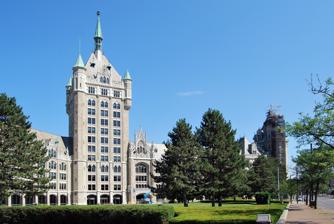
Building: SUNY Plaza
Country: United States of America
Year built: 1914
Historic commercial building in New York, United States United States historic place Delaware and Hudson Railroad Company Building (SUNY Plaza) U.S. National Register of Historic Places U.S. Historic district Contributing property Location Broadway between Division and State Streets Albany, New York Coordinates 42°38′53″N 73°45′0″W / 42.64806°N 73.75000°W / 42.64806; -73.75000 Built 1914-1918 Architect Marcus T. Reynolds Part of Downtown Albany Historic District ( ID80002579 ) NRHP reference No. 72000813 Added to NRHP March 16, 1972 SUNY Plaza , or the H. Carl McCall SUNY Building , formerly the Delaware & Hudson Railroad Company Building , is a public office building located at 353 Broadway at the intersection with State Street in downtown Albany, New York , United States. Locally the building is sometimes referred to as "The Castle" or "D&H Plaza"; prior to the construction of the nearby Empire State Plaza it was simply "The Plaza". The central tower of the building is thirteen stories high and is capped by an 8-foot-tall (2.4 m) working weathervane that is a replica of Henry Hudson 's Half Moon . The State University of New York system is centrally administered from the building. The southern tower's four top floors were once the official residence of the Chancellor of SUNY. The building was listed on the National Register of Historic Places in 1972 under the name Delaware and Hudson Railroad Company Building. In 1980, when the Downtown Albany Historic District was listed on the Register, it was included as a contributing property . History State Street looking east as it did prior to the Plaza Broadway looking south, the Plaza would soon be on the left The building and the land it sits on, which is located at the foot of State Street along Broadway , have a varied history. The oldest part of the city, it was here that several of Albany's earliest city halls sat, along with the New York State Legislature in the 18th century. The Albany Plan of Union in 1754, presided over by Ben Franklin , was held here. The land was once along the Hudson River 's banks, over time being infilled, including in 1911 as part of the construction of the Plaza. The city of Albany purchased and consolidated the land ownership that allowed the D&H to build the building and the city to have a park in front surrounded by a street that acted as a loop for the trolleys running on State Street. Public access was allowed to the Hudson River through the central tower and by way of a tunnel to the other side of the D&H tracks. The design by Marcus T. Reynolds was based on the Nieuwerk annex of the Cloth Hall in Ypres, Belgium . Reynolds originally envisioned for the site a triangular park at the termination of State Street with a large L-shaped pier that would go north for three city blocks that would also support another park with a bandshell and docks for yachts and boats. That design would have cost $1 million and was opposed by neighborhood groups as too expensive and grand a design' concerns were also expressed about the problems of railroad traffic. The idea of opening up the view of the waterfront to the public was considered unfeasible and undesirable at the time, as the river was full of commercial docks, wharves, warehouses, and railroads. A plan initiated by the Albany Chamber of Commerce – later published under the title Studies for Albany – decided upon a public park as a plaza surrounded by buildings that would screen the locomotive smoke, obnoxious odors and sights of the working waterfront from the vista of State Street. The building was the corporate headquarters for the D&H Railroad . It was constructed in sections between 1914 and 1918. The central section, including the five-story block at the north end and the thirteen-story tower, connected by the long five-story diagonal wing, was built in 1914-15. Another five-story wing south of the central tower was constructed in 1915-1918; in 1916-1918 another separate but architecturally compatible and physically connected building was constructed to be the headquarters of the Albany Evening Journal newspaper. Another section, a warehouse at the north end, was later demolished. An early rendering for the Plaza D&H Building and Federal Building/Post Office at the Plaza, 1915 View east from the southside of State Street View north from Broadway and Hudson Avenue William Barnes, editor of the Evening Journal , and the Republican boss of Albany had a lavish apartment on the upper floors of his newspaper's building at the south end of the complex.  In 1924 the paper was sold to the Albany Times Union and the building became home to various other businesses including the predecessor to the New York State Department of Transportation . After the D&H and Evening Journal both abandoned the building it sat dormant until November 1972, when the State University of New York (SUNY) announced it would purchase the building as its first permanent home, having occupied One Commerce Plaza as a temporary headquarters since March of that year. SUNY purchased the building in 1973 and interior renovation and construction began that year; they relocated there in 1978. That same year SUNY Chancellor Clifton R. Wharton Jr. decided that the southern tower would house the chancellor's apartment. The total renovation of the Plaza cost $15 million. In 1977 the neighboring Federal Building was purchased and connected to the main building, becoming part of SUNY Plaza. William Hall Associates won the top Owens Corning Energy Conservation Award in the government category for their work in the renovation. The building's facade was restored from 1996 to 2001; it was covered in scaffolding during the five years of the restoration. On February 14, 2020, the building was renamed the H. Carl McCall SUNY Building in honor of Carl McCall , a former chairman of the State University of New York Board of Trustees. Architecture From north to south the building consisted of at least six sections. When first built the building had an undecorated warehouse directly behind the old Federal Building built of reinforced concrete. South of where the warehouse stood begins the current structure, beginning with a square tower with four corner turrets. A 5-story tall "arm" diagonally connects the north tower with the 13-story tall central tower. Those sections were built first, in 1914-5. The building was too small for all the D&H employees and so another "arm" was built south of the tower terminating at another square tower with corner turrets to house the offices of the Albany Evening Journal . When finally finished in 1918 the building was 660 feet (200 m) long. Today, without the warehouse, the Plaza is 630 feet (190 m) long and 48 feet (15 m) wide. The Plaza has approximately 200,000 square feet (19,000 m 2 ) of office space, with the former Federal Building providing an additional 90,000 square feet (8,400 m 2 ). Though the building is in the Gothic Revival and / or Collegiate Gothic styles of architecture in stone and masonry, the original railroad company headquarters building sports several touches that tie the building into the Dutch colonial heritage of [|Albany]] and the early colony of New Netherlands along the Hudson River Valley in the 17th century . The central tower sports an 8-foot-tall (2.4 m) weathervane that is in the shape of explorer Henry Hudson 's ship, the Half Moon while the gables of the entire building bear the shields and coat-of-arms of prominent colonial Dutch families including that of Albany's first mayor, Pieter Schuyler . Other non-gothic elements include the names and dates of prominent printers on the portion / wing of the building used by the former major daily newspaper, the Albany Evening Journal ,  including William Caxton (1487), the father of English printing. The building serves as the scenic / picturesque terminating vista at the end of State Street in the Downtown Albany Historic District . Gallery Marcus T. Reynolds ' sketch of the weathervane on the central tower Mayor Pieter Schuyler's coat of arms The building's central tower The Albany Evening Journal Building at the south end of the complex The Old Post Office adjacent to the main building, was purchased by SUNY in 1977 and connected to it to become part of SUNY Plaza See also History of Albany, New York National Register of Historic Places listings in Albany, New York Portals : Architecture New York (state) National Register of Historic Places References